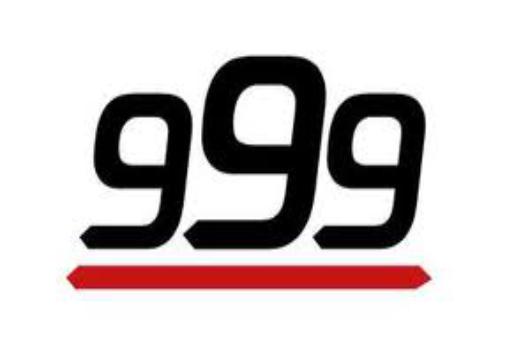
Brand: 999
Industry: Medical